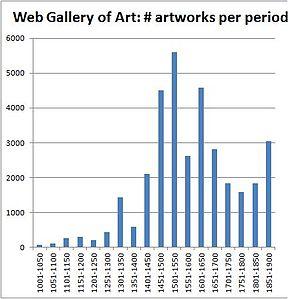
La Web Gallery of Art est un site internet anglophone faisant figure de musée d'art virtuel. Le site affiche principalement des peintures et sculptures issues de l'art occidental allant de la fin de la période médiévale au XIXe siècle.